Kano, Yamaguchi

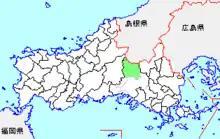
Map of Kano, Yamaguchi

On April 21, 2003, Kano, along with the cities of Tokuyama and Shinnan'yō, and the town of Kumage (from Kumage District), was merged to create the city of Shūnan.